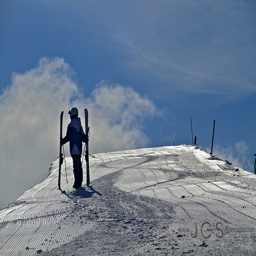
A person standing on top of a snow covered slope.
A skier holds her skis upright and looks into the distance.
A person holding his skis while standing on the snow.
Skier holding skis on a snow trail during the day.
A person standing with poles standing up on the top of a slope.